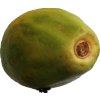
Label: papaya